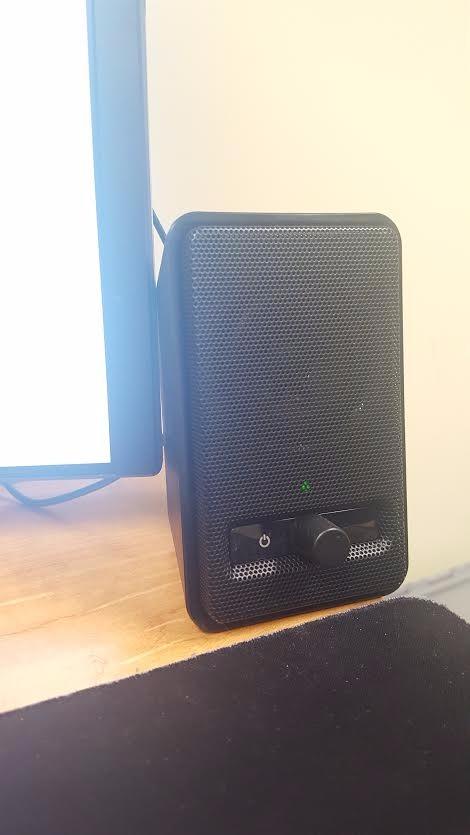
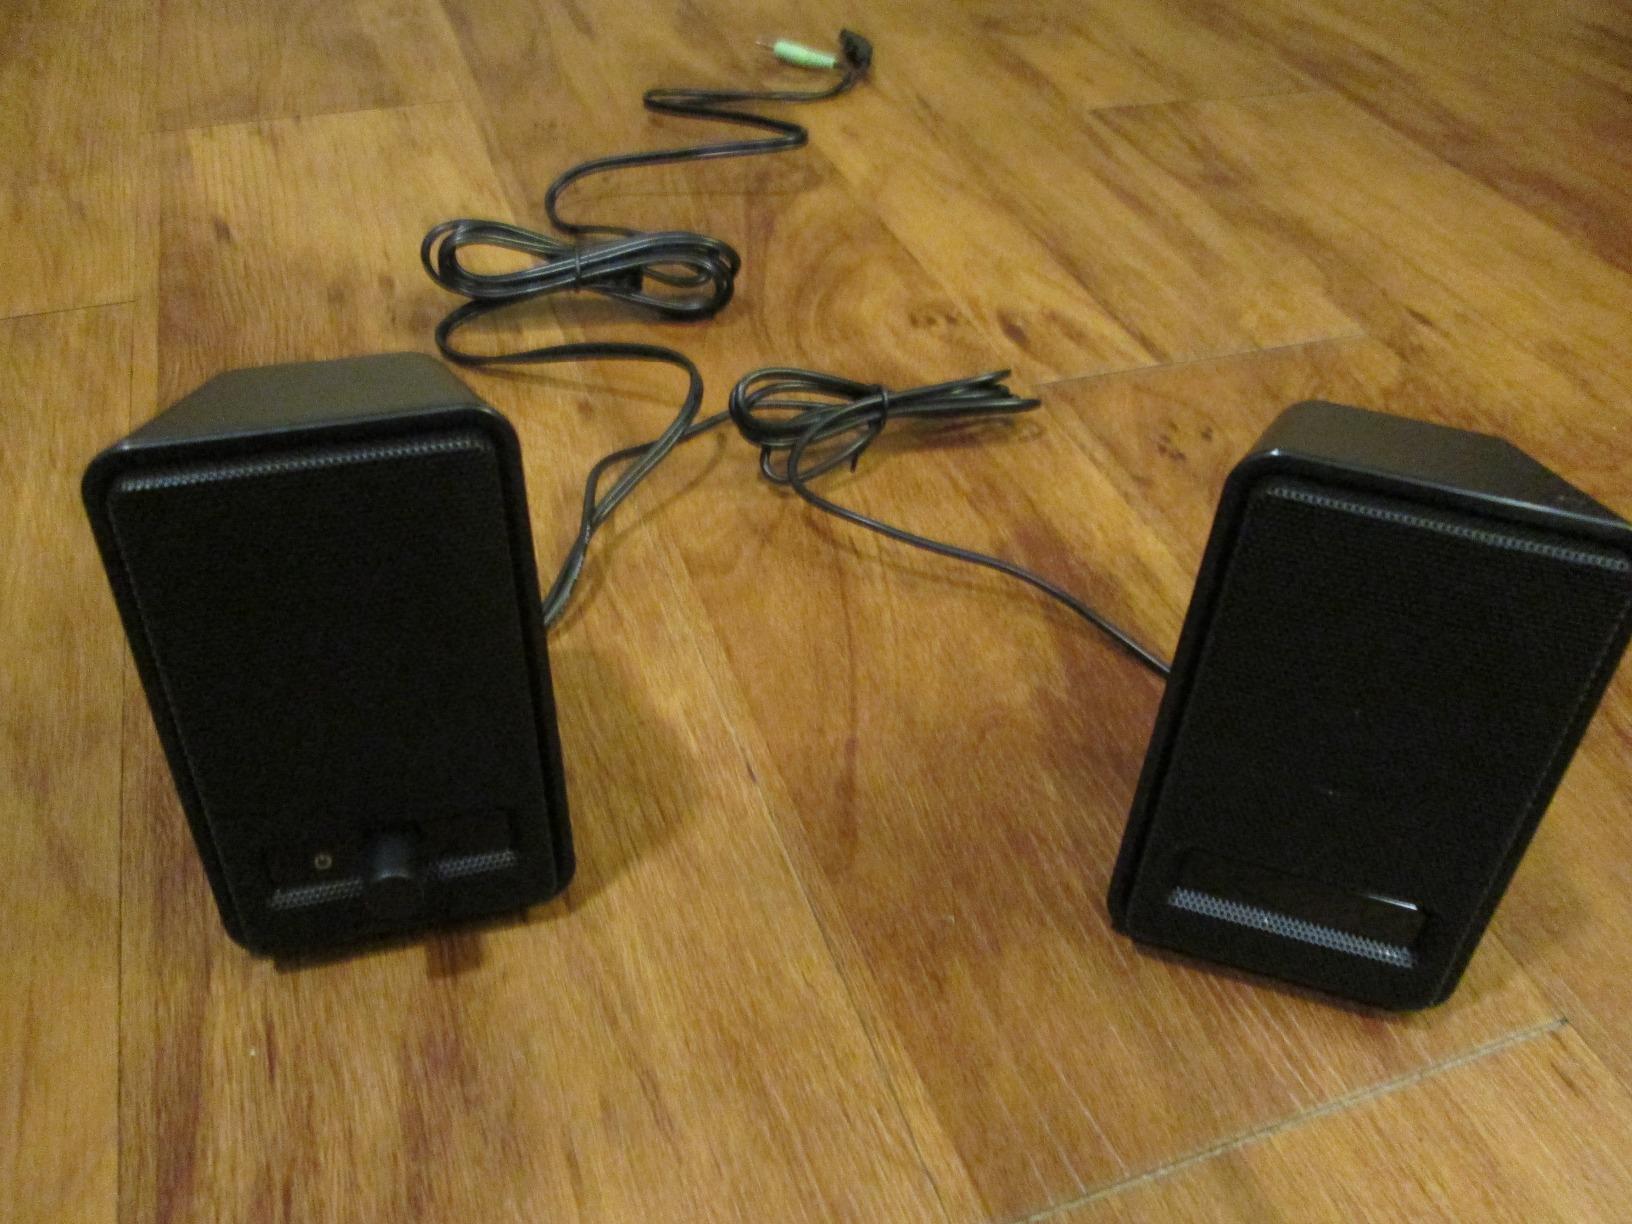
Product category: speaker
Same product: yes